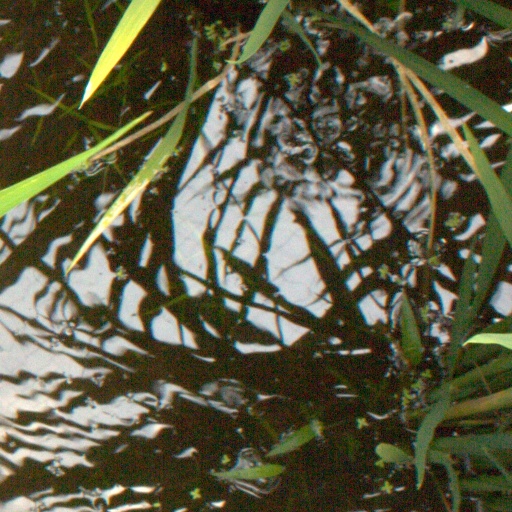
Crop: rice